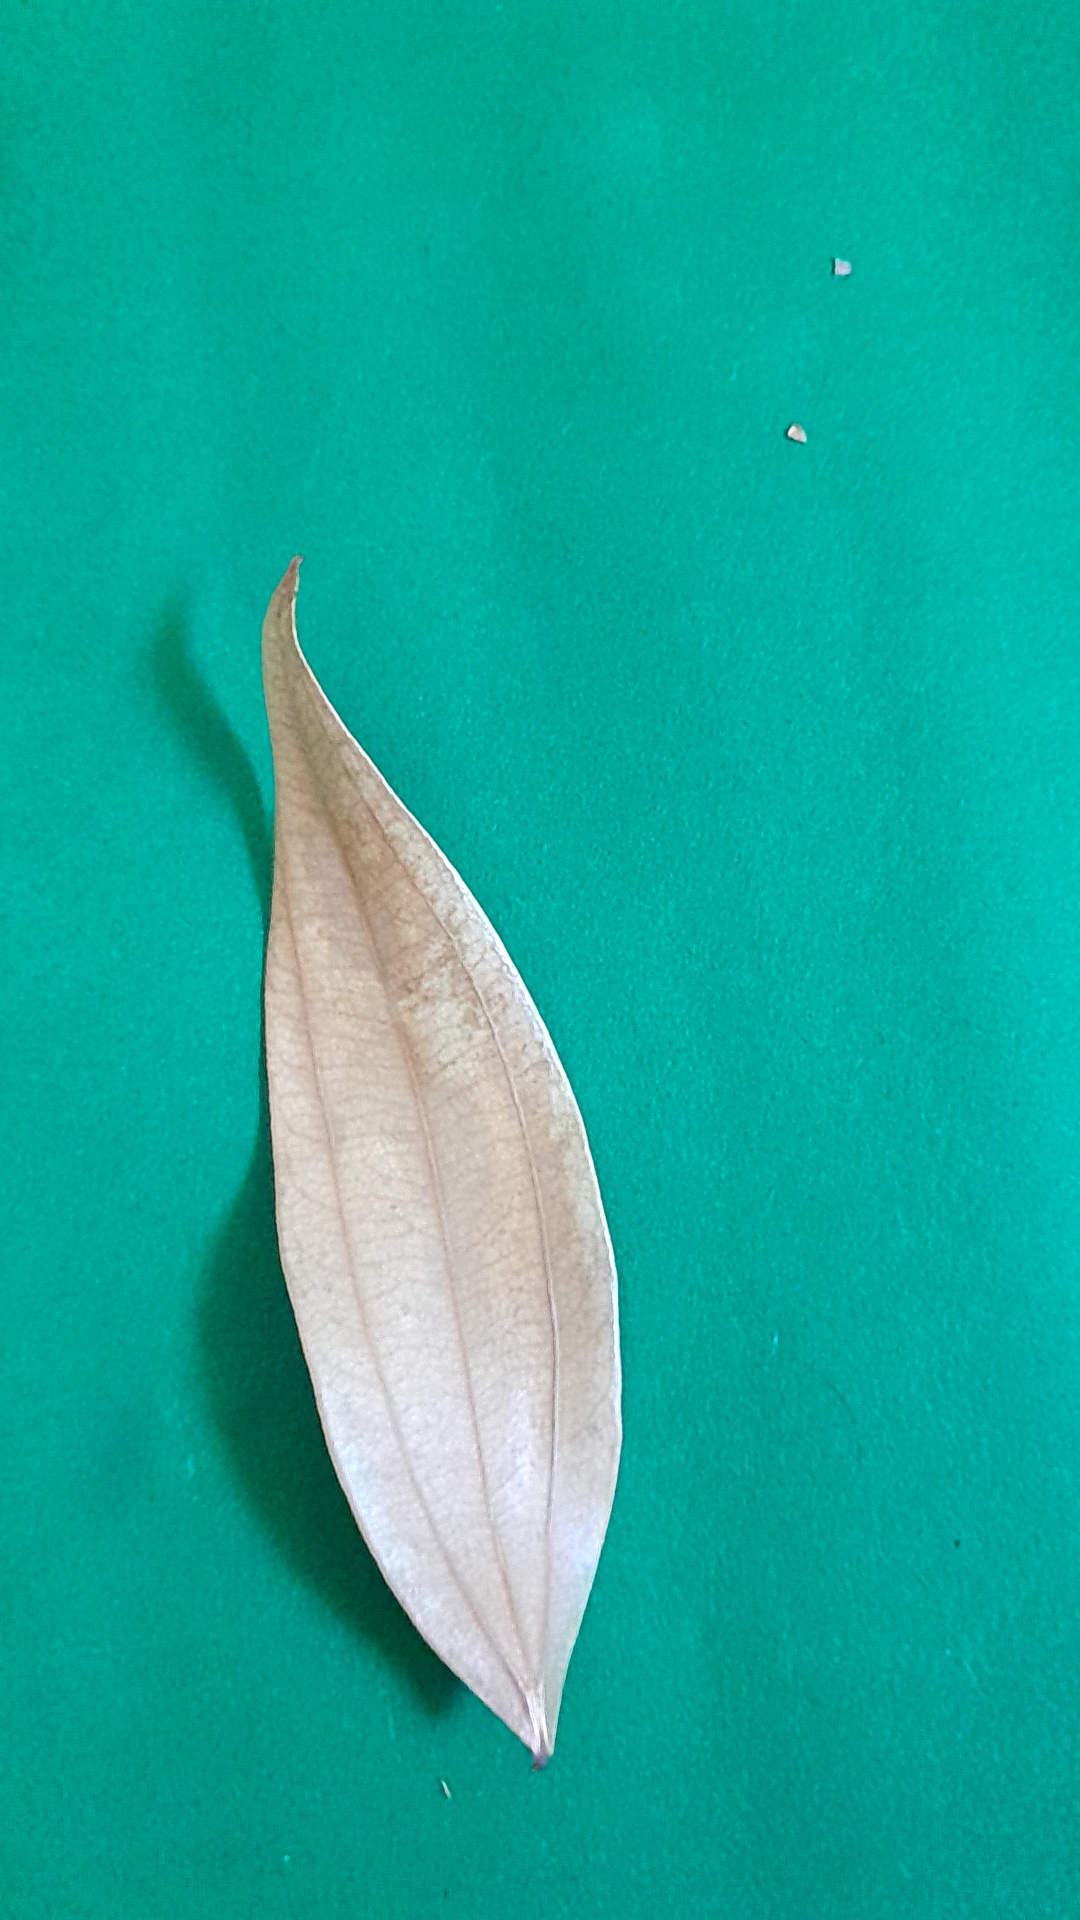
Label: Dry Leaf